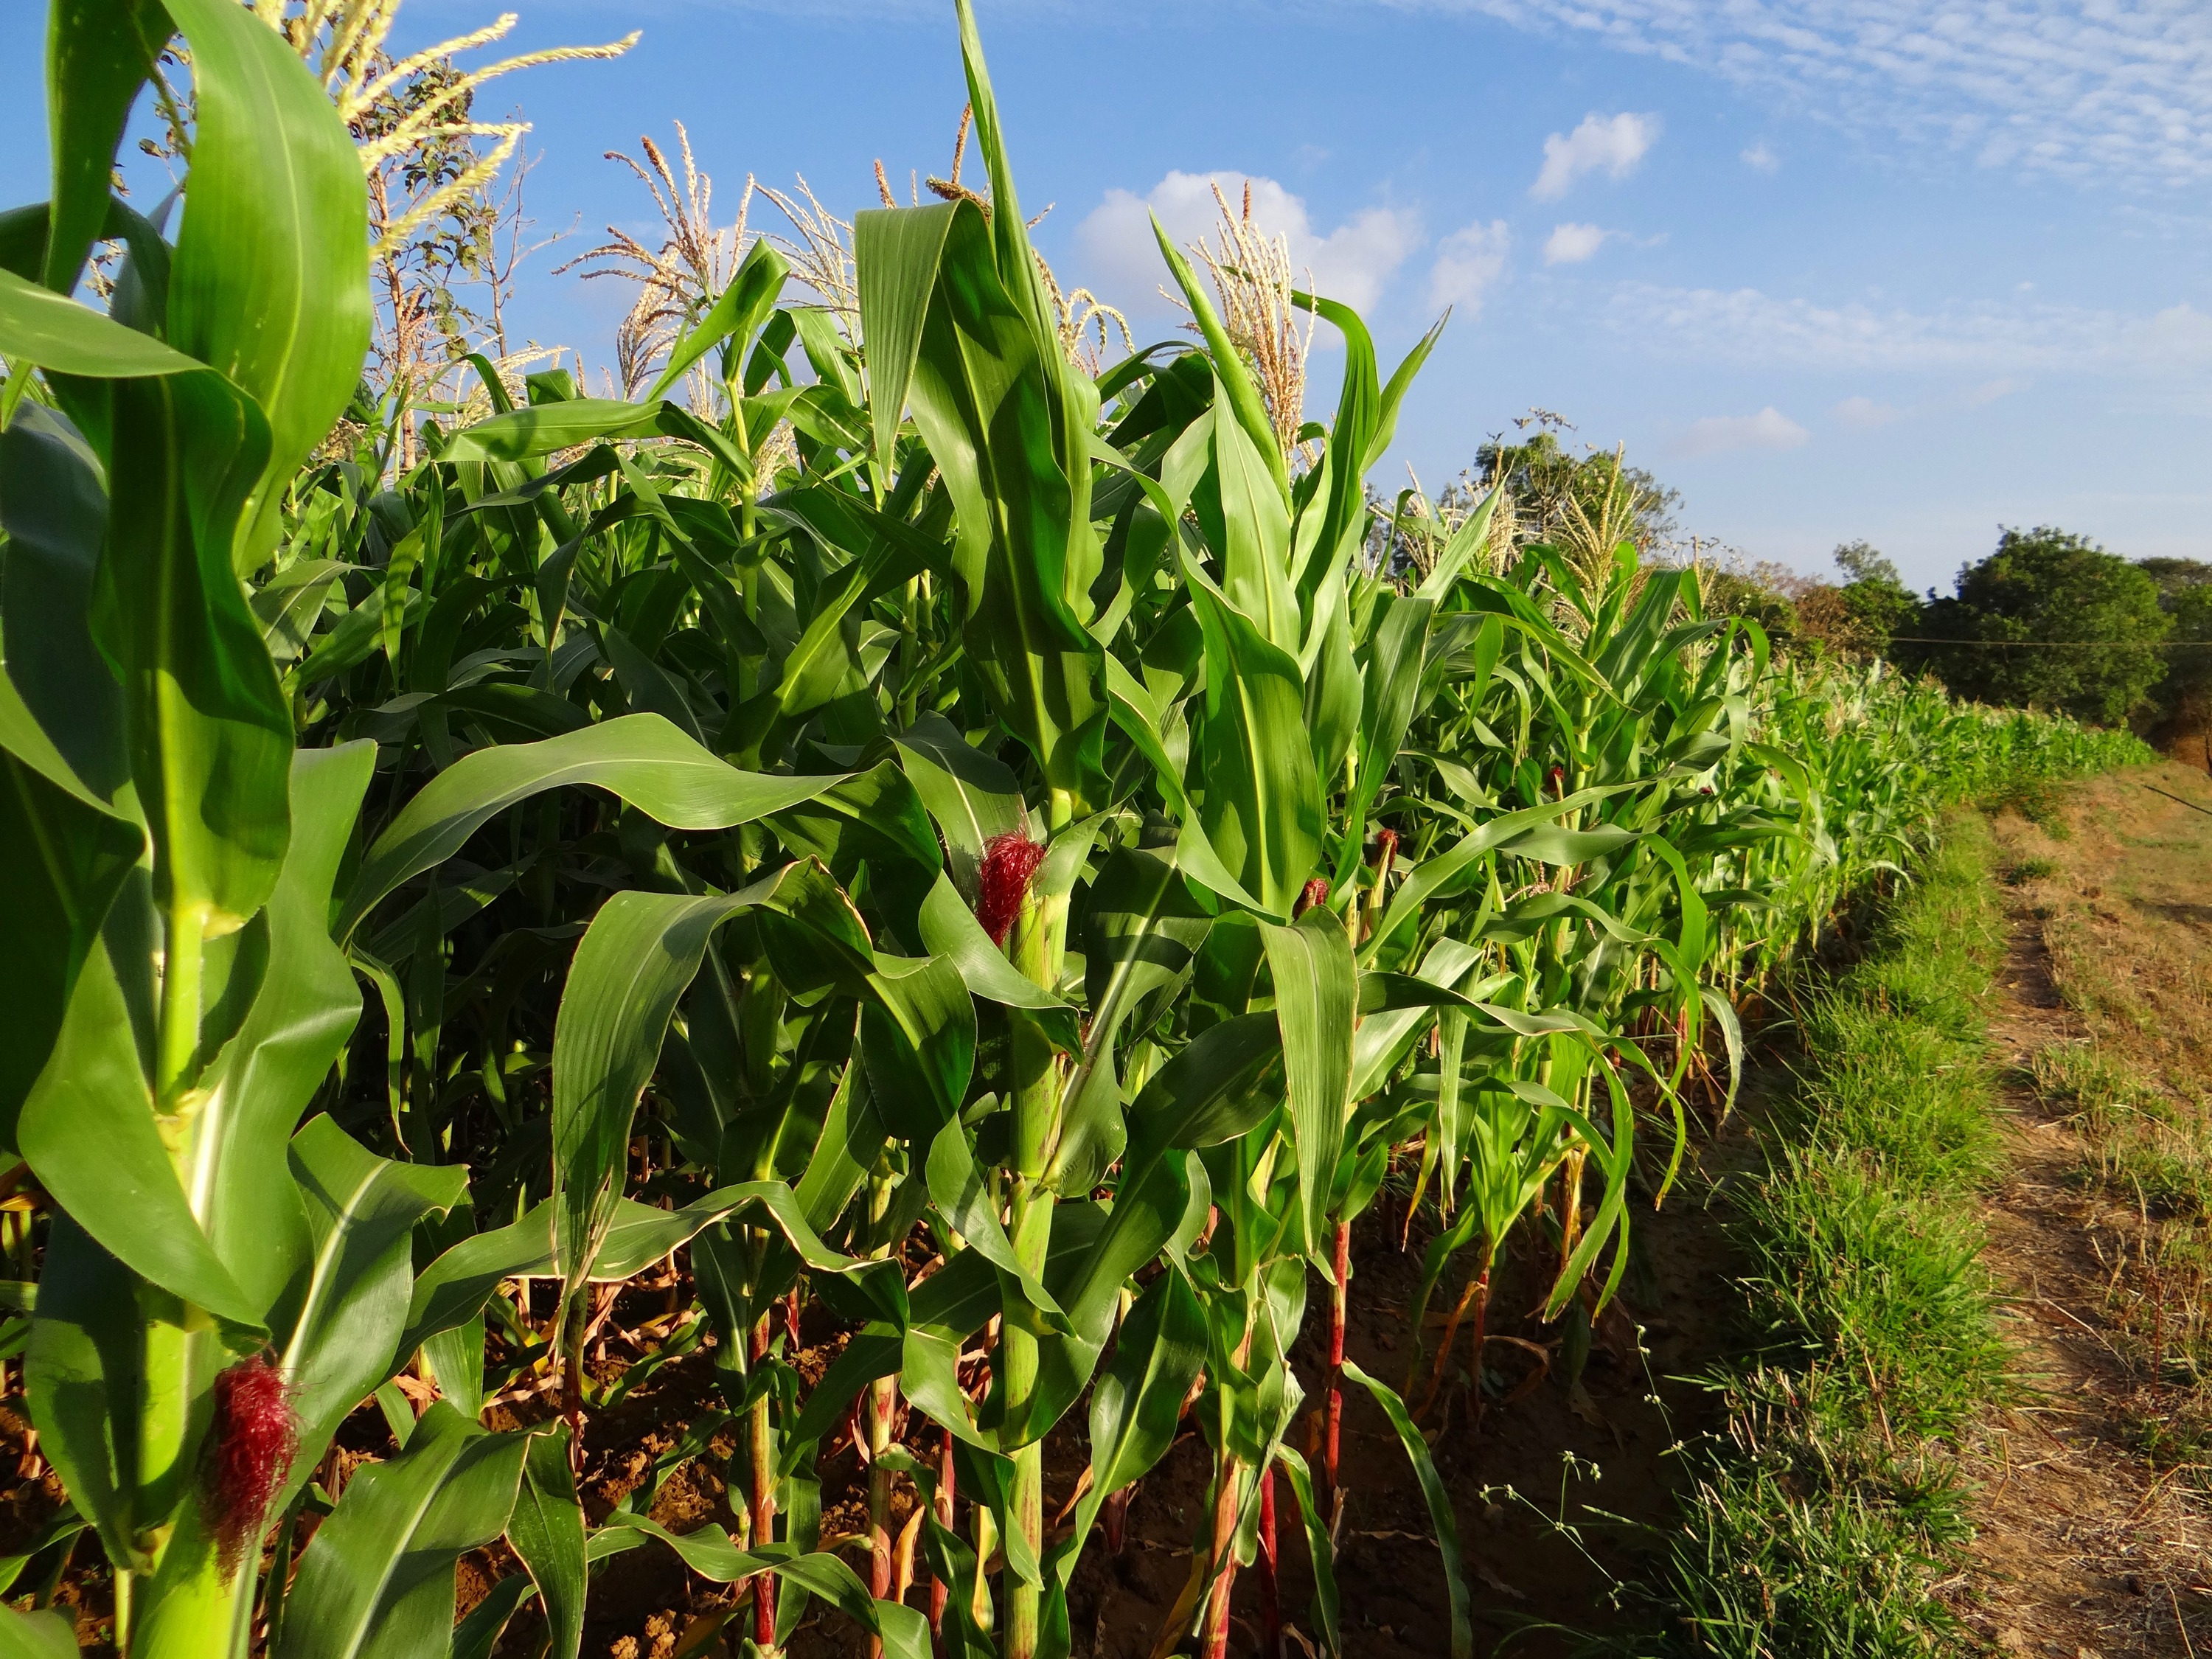
plant, field, farm, flower, food, produce, crop, corn, botany, agriculture, garden, flora, cultivation, plantation, india, maize, inflorescence, flowering plant, grass family, land plant, canna family